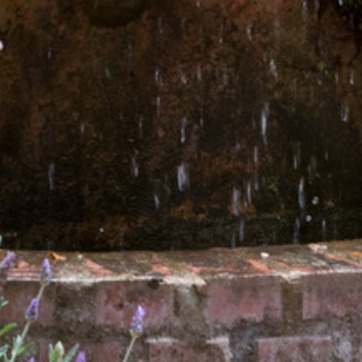
Material: water